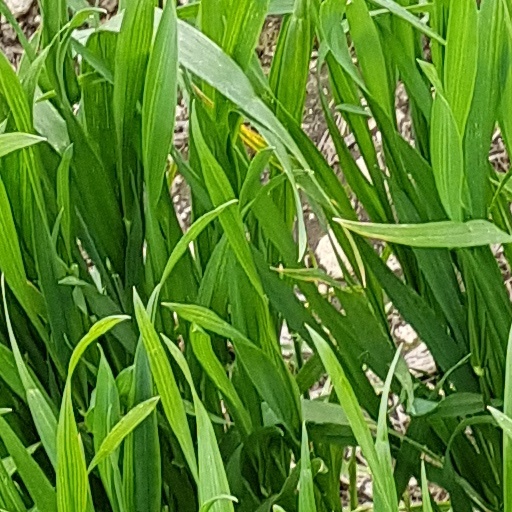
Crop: wheat